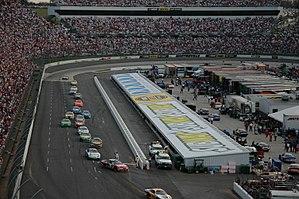
En automobile, un « ovale » ou « anneau de vitesse » est une piste en anneau destinée à la compétition, essentiellement aux États-Unis. Appelée speedway par les anglophones, elle sert généralement à des courses de vitesse avec pour catégories reines la NASCAR et l'IndyCar. Le plus célèbre des ovales est sans doute l'Indianapolis Motor Speedway, hôte des fameux 500 miles d'Indianapolis.